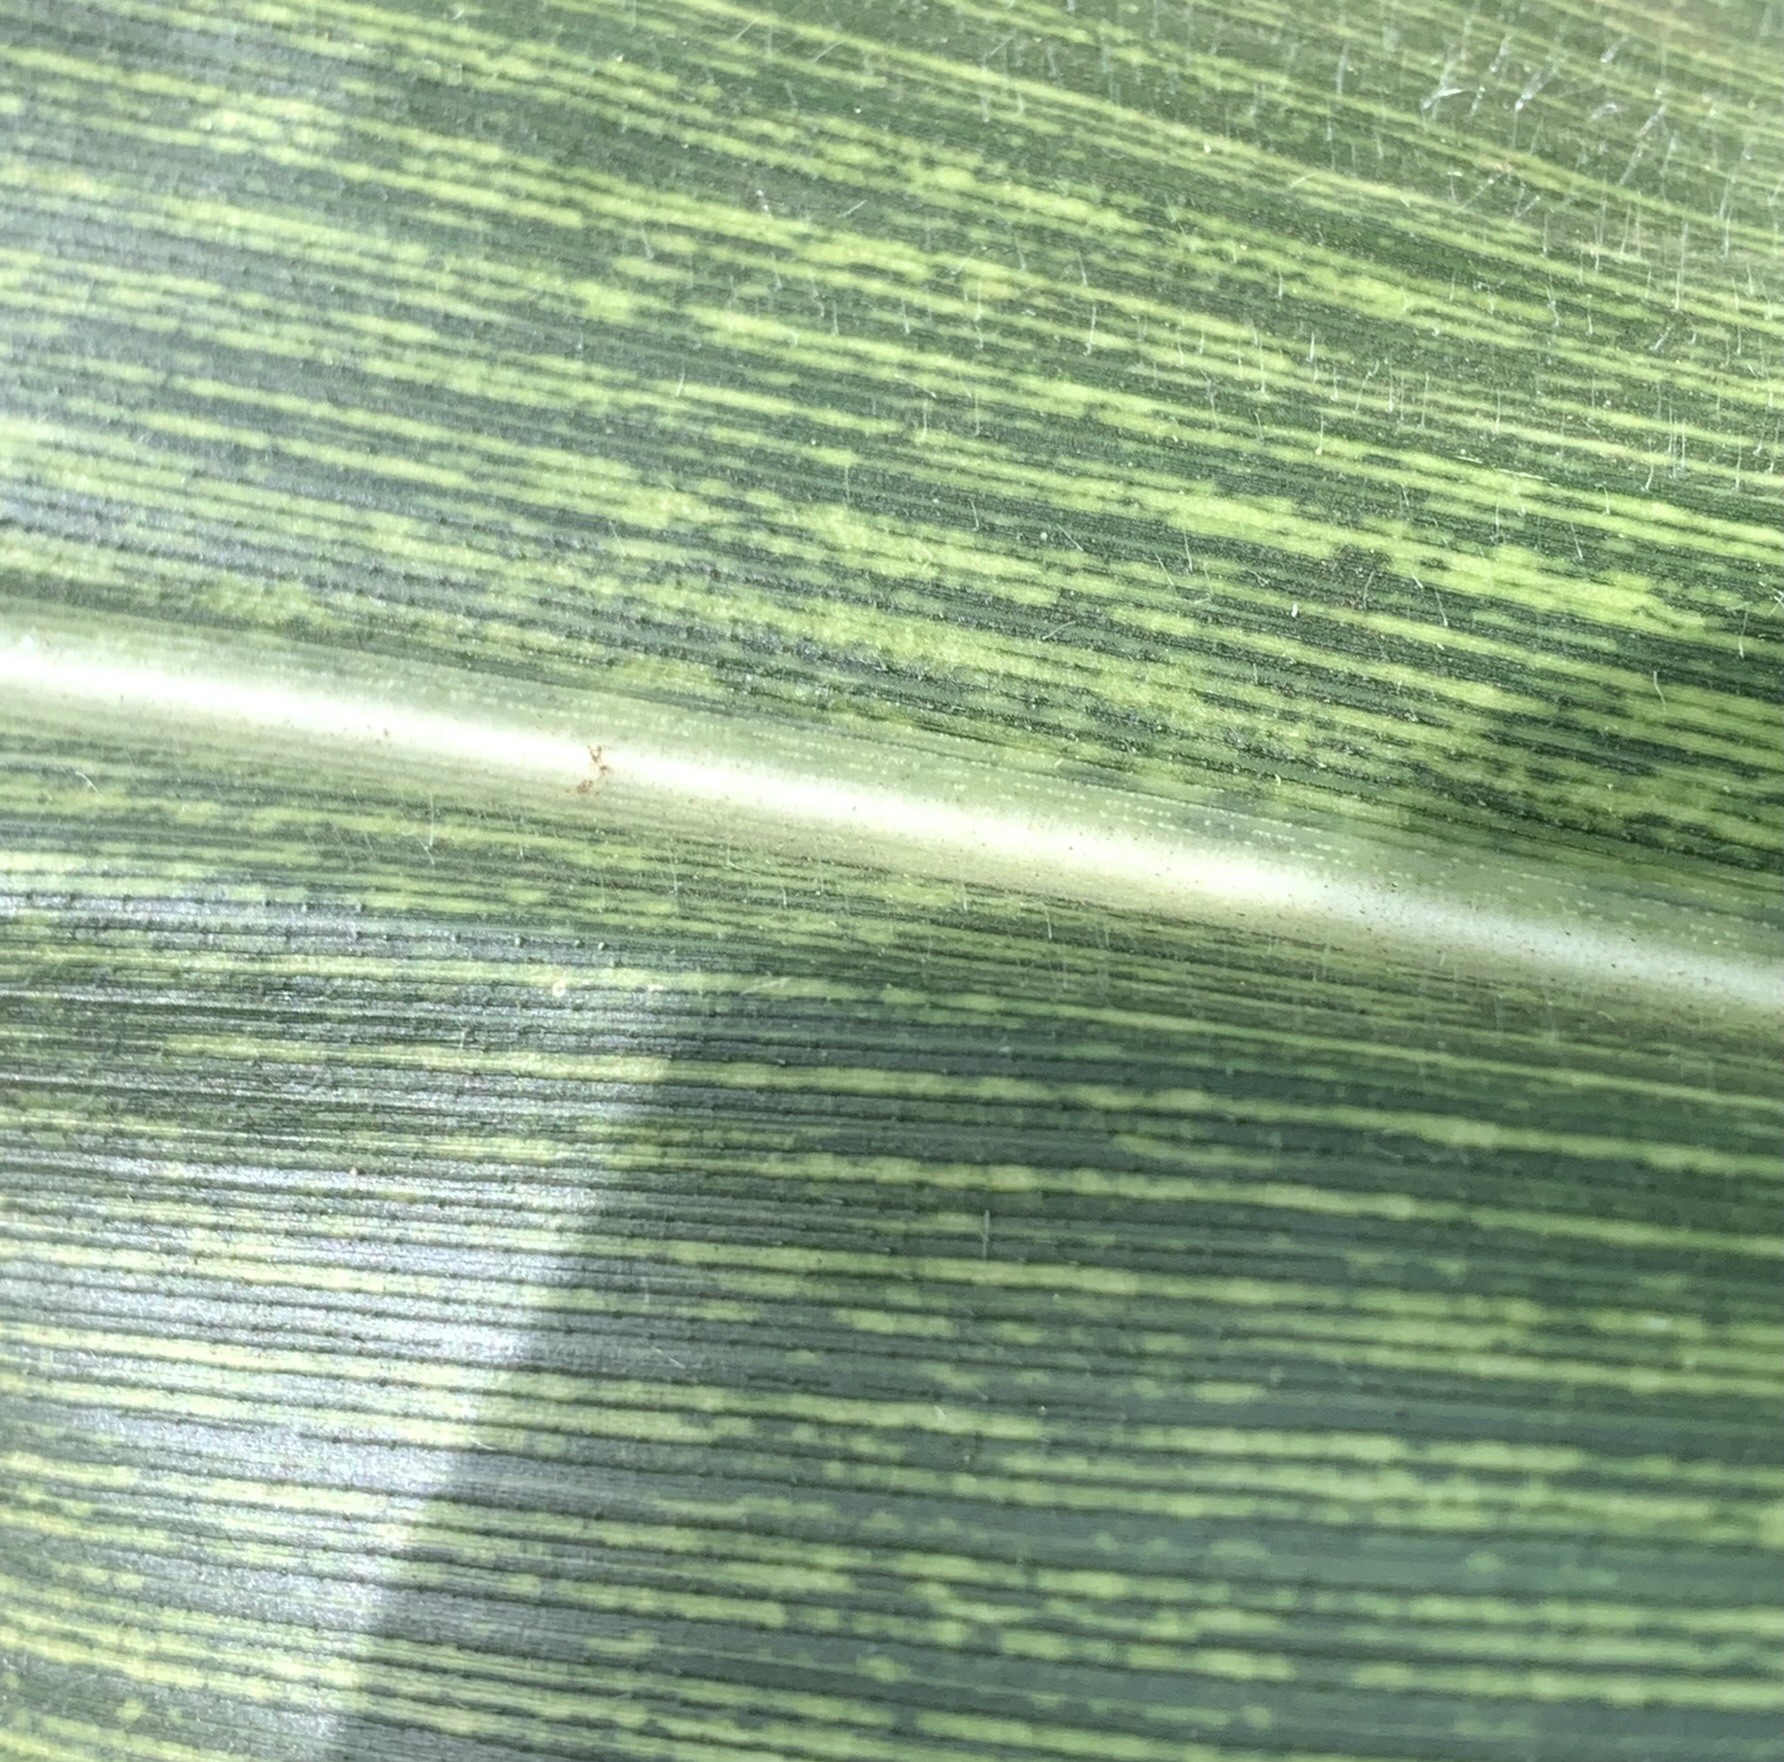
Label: MSV